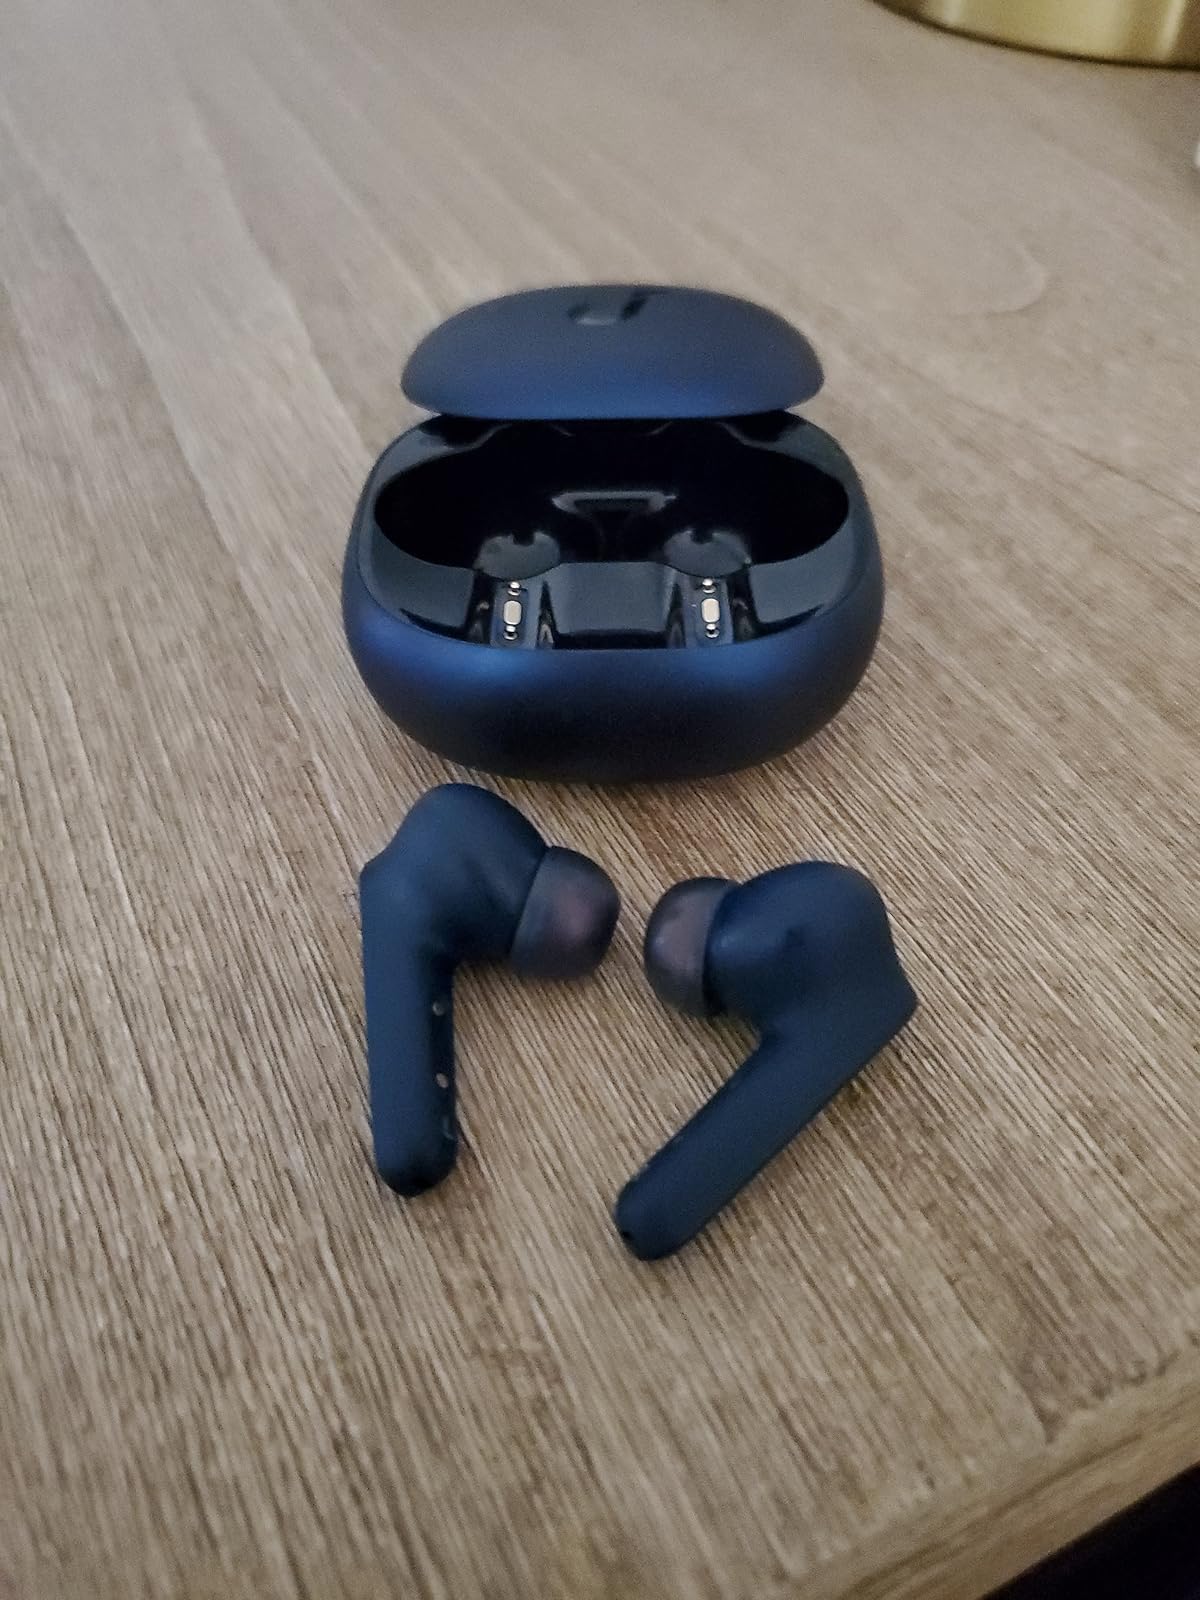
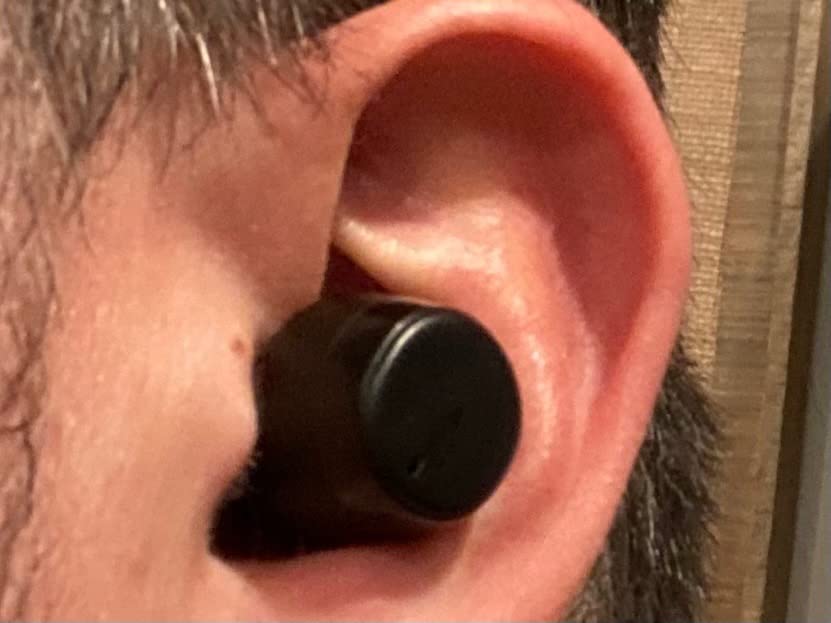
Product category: earbuds
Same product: no